Mücke

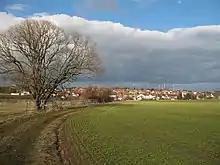
Atzenhain

Among these, Nieder-Ohmen with its 2,800 inhabitants is by far the biggest. The centre of Ilsdorf bears a certain peculiarity. Until the municipal reforms, one part of Ilsdorf lay in the old district of Alsfeld, whereas the other parts were called Solms-Ilsdorf and lay in the Gießen district. This owed itself to the village's history. Ilsdorf had formerly been a part of the Province of Upper Hesse in the Landgraviate of Hesse-Darmstadt, while Solms-Ilsdorf was ruled by the Counts of Solms. Even today, this former split can still be seen in Ilsdorf, as the village has two cemeteries at its disposal.